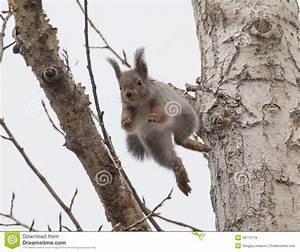
squirrel